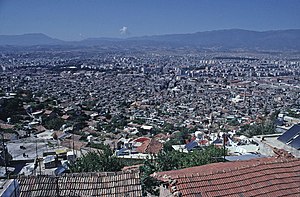
Antakya
Udsigt over Antakya
Antakya er hovedstad i Hatay-provinsen, den sydligste provins i Tyrkiet. Byen ligger i en velafvandet og frodig dal ved Orontes-floden omkring 20 kilometer fra det Middelhavet.